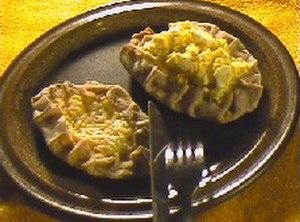
Le munavoi, munavõi est une pâte à tartiner à base de beurre ou de margarine, de sel et d'œufs durs hachés. C'est l'une des pâtes à tartiner les plus populaires de la cuisine estonienne et de la cuisine finlandaise.